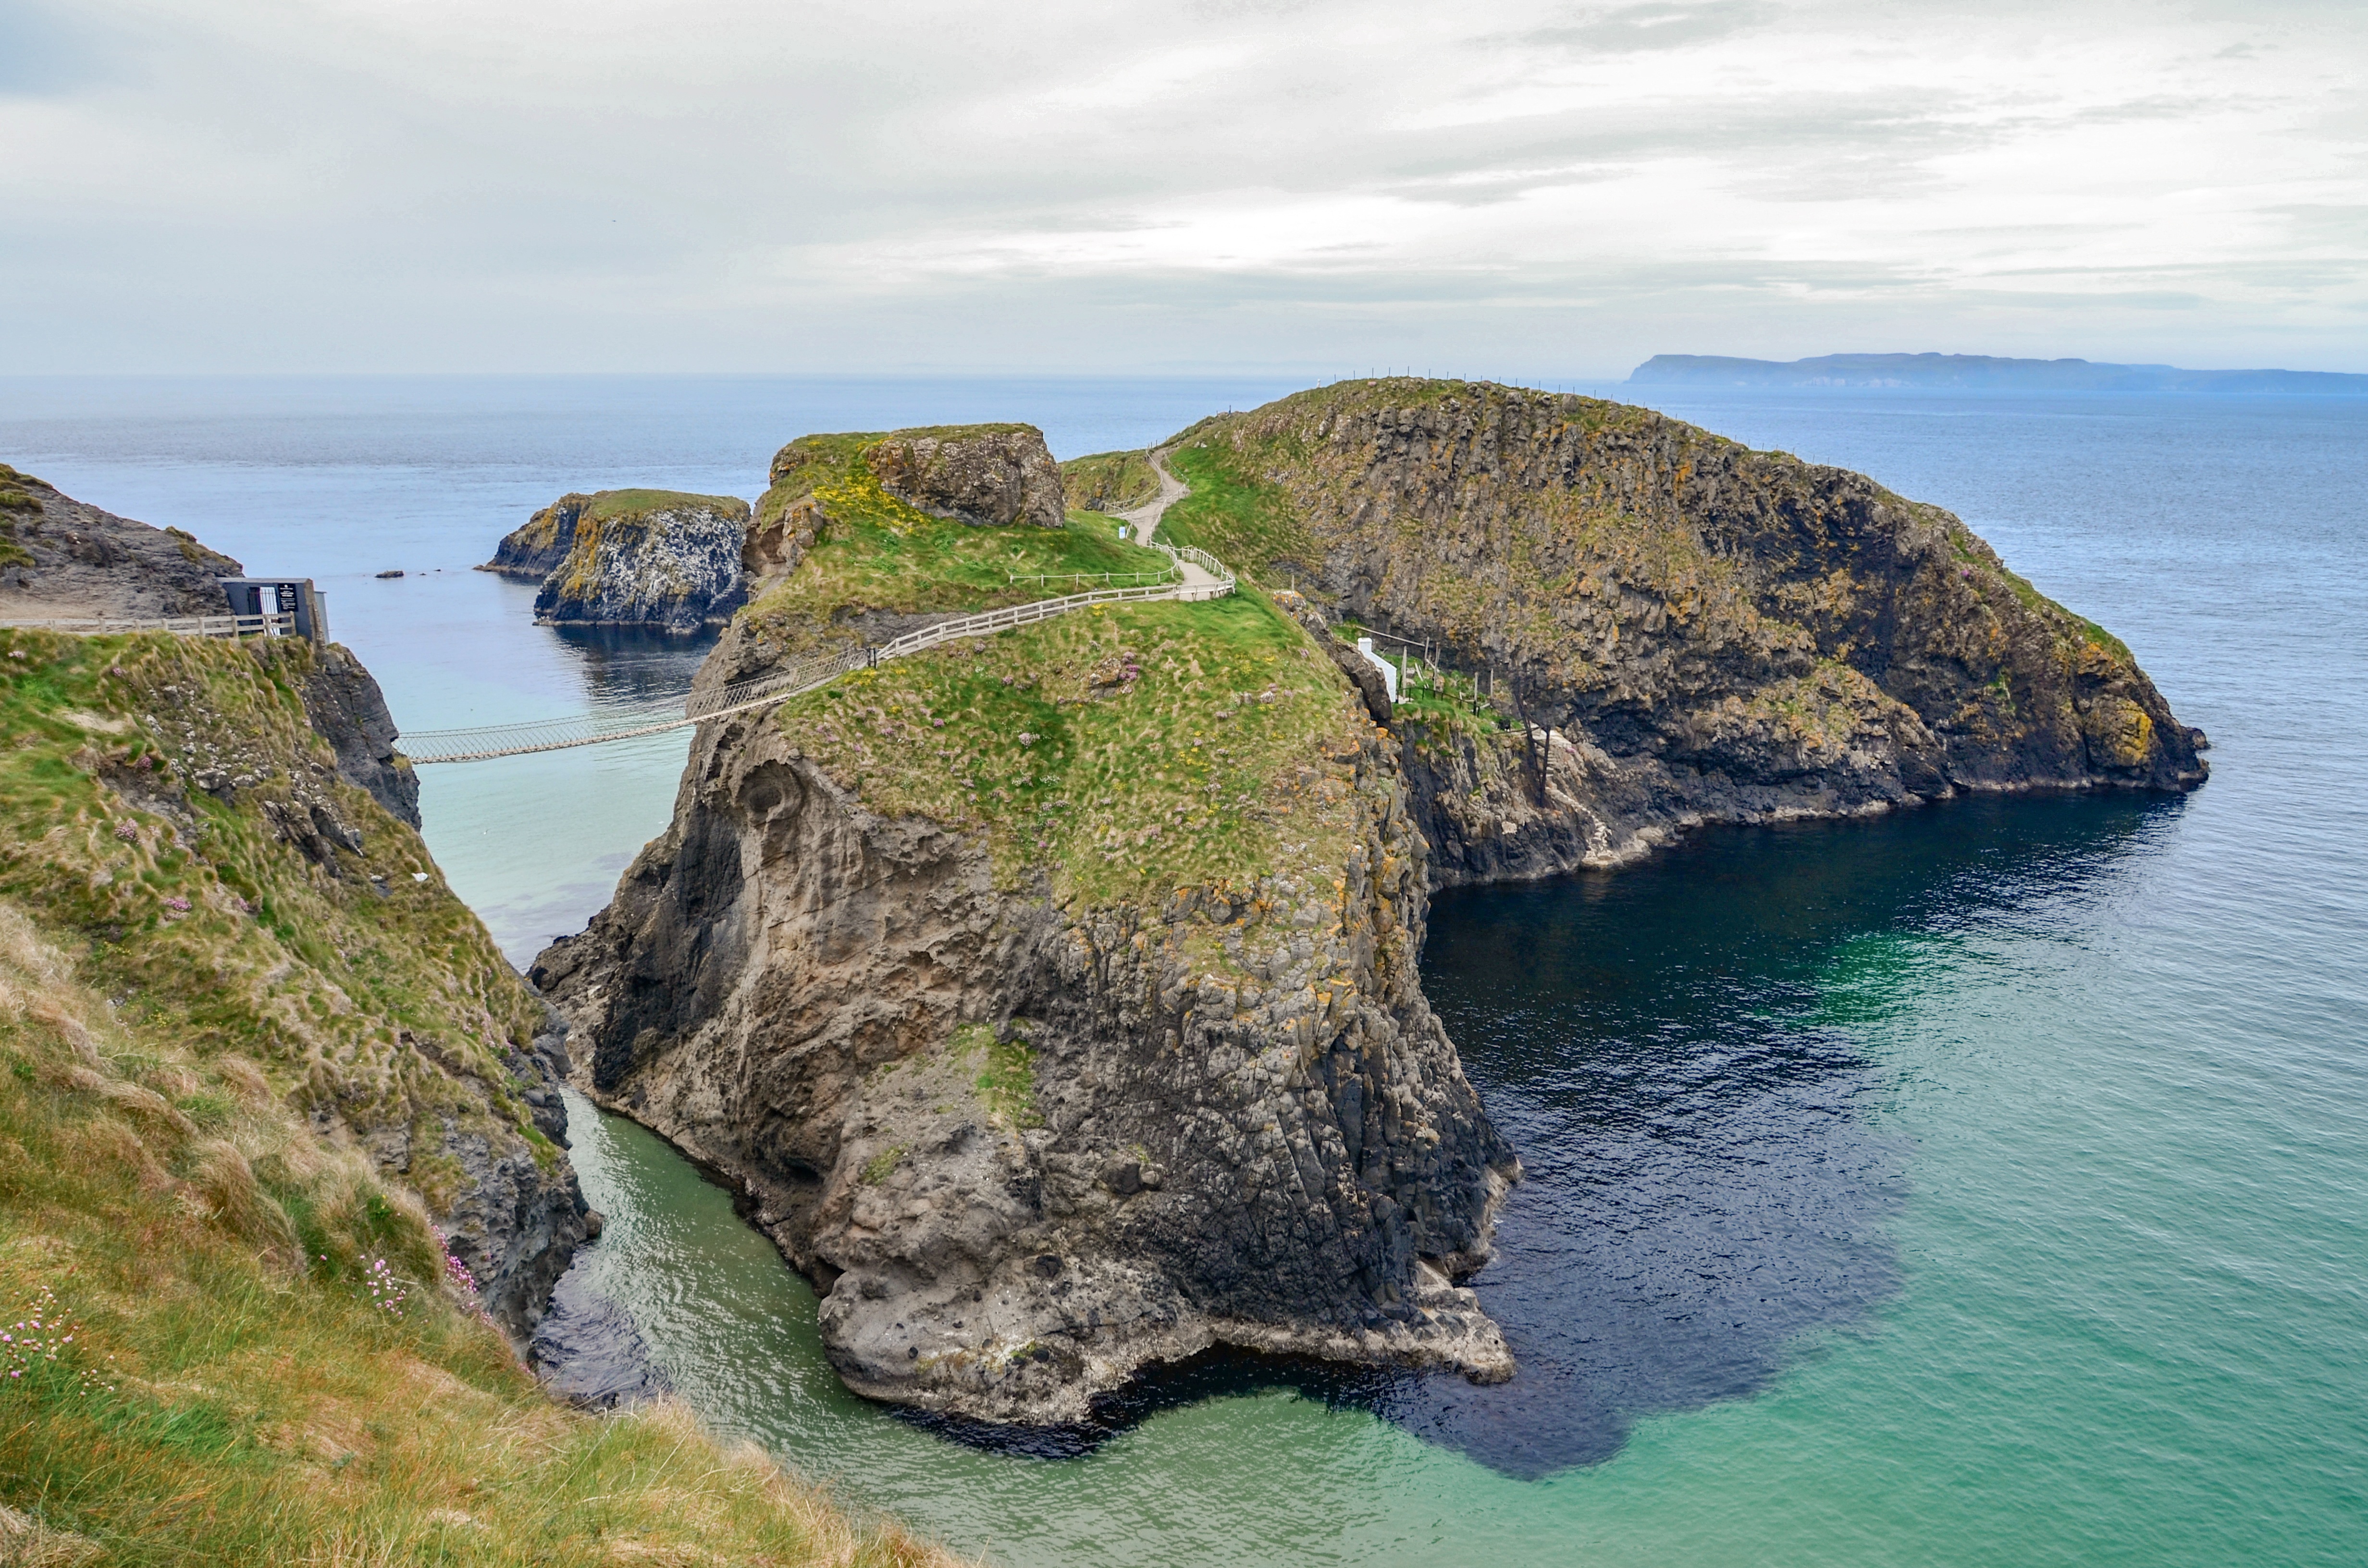
beach, landscape, sea, coast, water, rock, ocean, shore, cliff, cove, bay, island, stack, terrain, material, body of water, headland, geology, archipelago, scotland, cape, islet, united kingdom, landform, geographical feature, promontory